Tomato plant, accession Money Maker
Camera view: tilt-top (135 deg); turntable rotation: 90 degrees
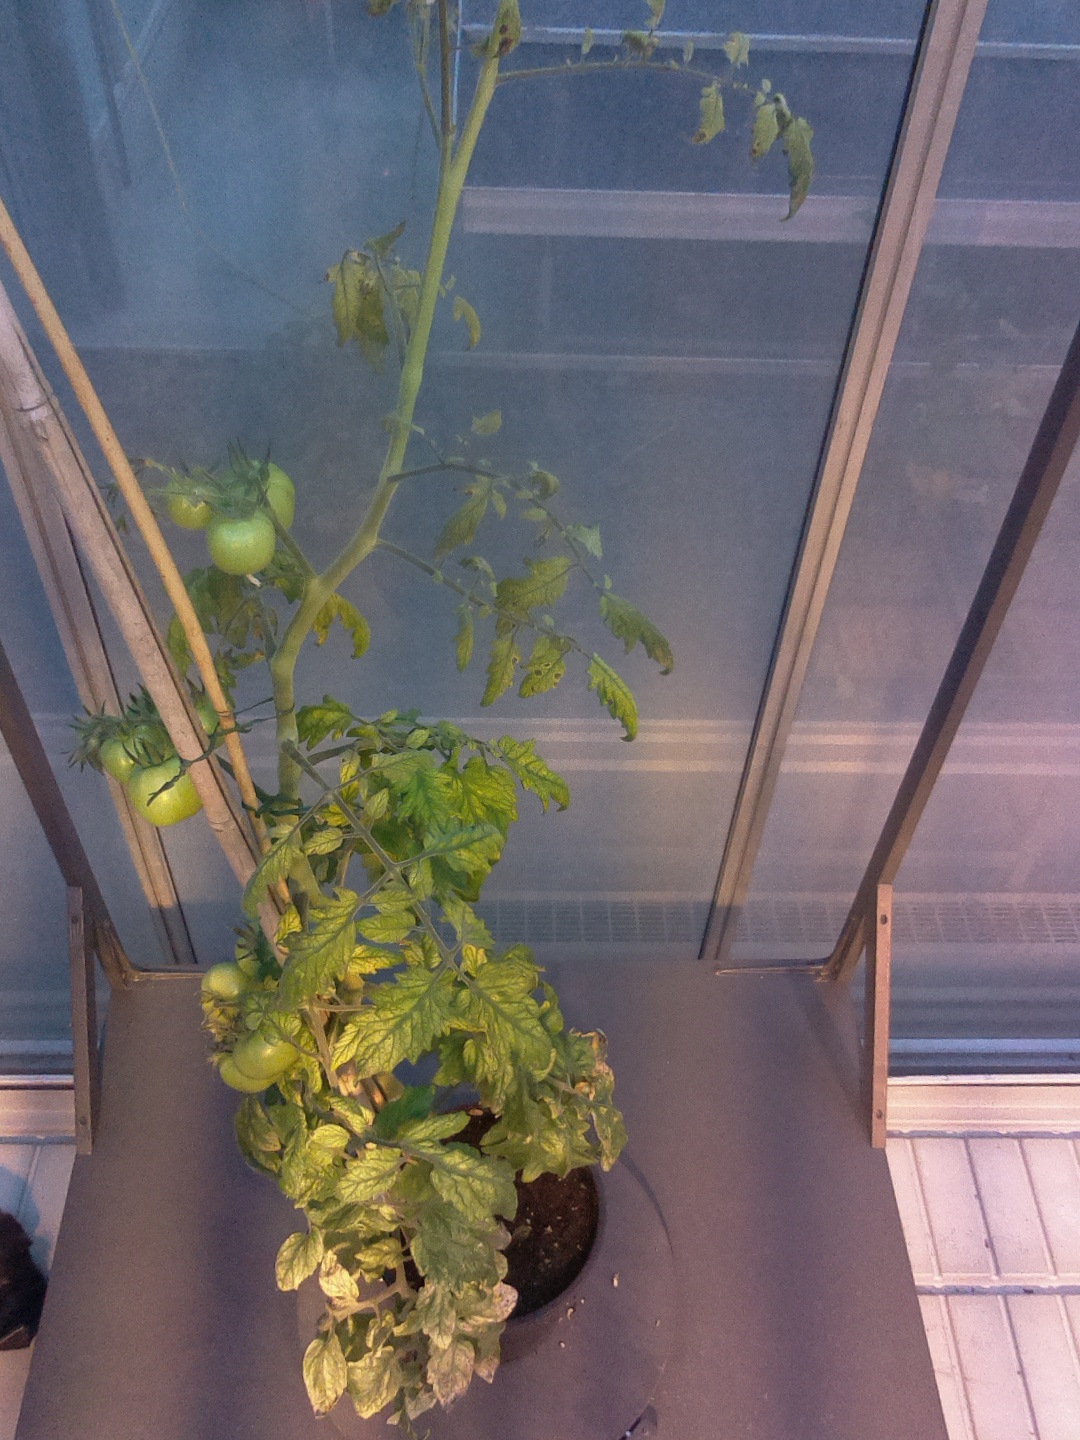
BBCH growth stage 78: 80% -90% of final fruit size